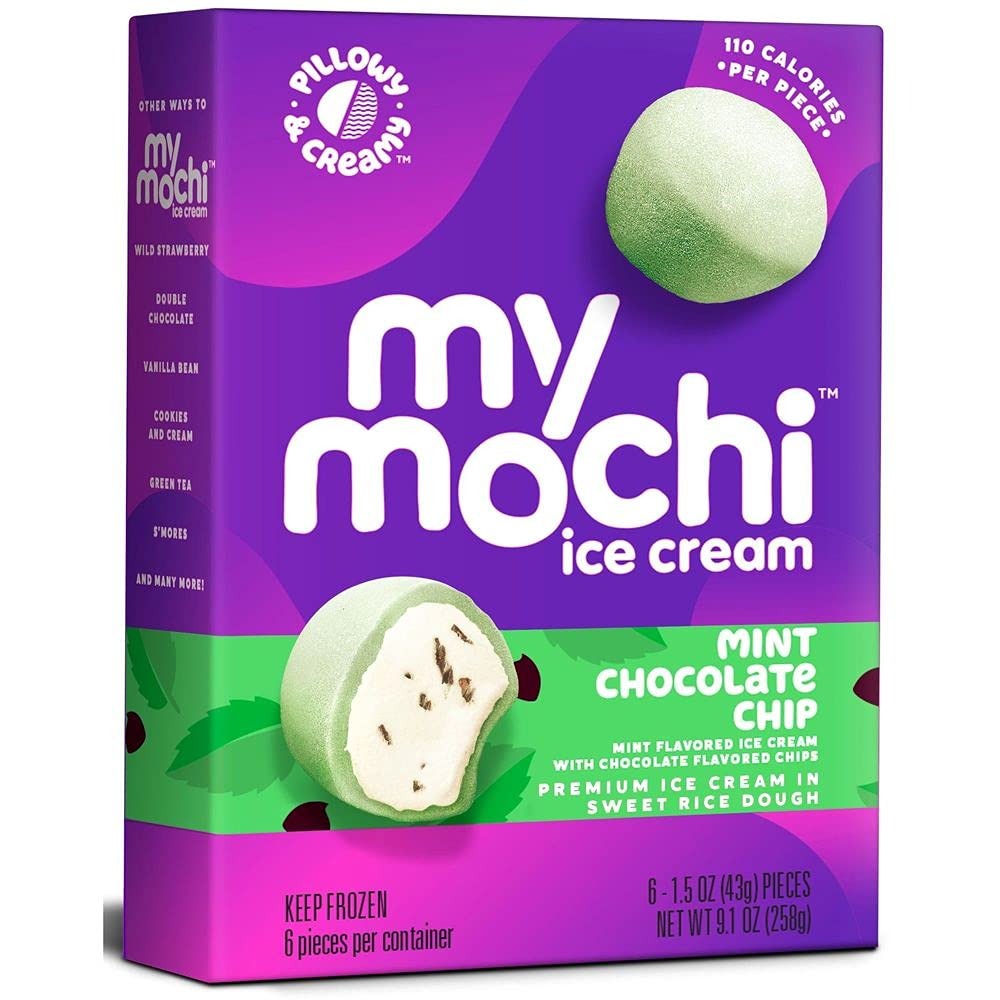
Item Name: My Mochi Mint Chocolate Chip Ice Cream, 9.1 Ounce - 12 per case.
Value: 109.2
Unit: Ounce

Price: 105.65